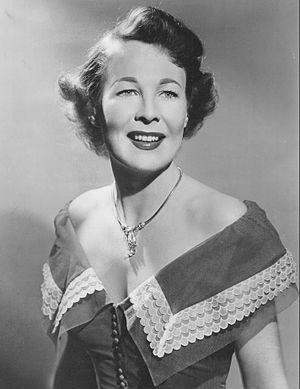
Wendy Barrie est une actrice britannique, de son vrai nom Marguerite Wendy Jenkins, née à Hong Kong — alors colonie britannique — le 18 avril 1912, morte à Englewood le 2 février 1978.